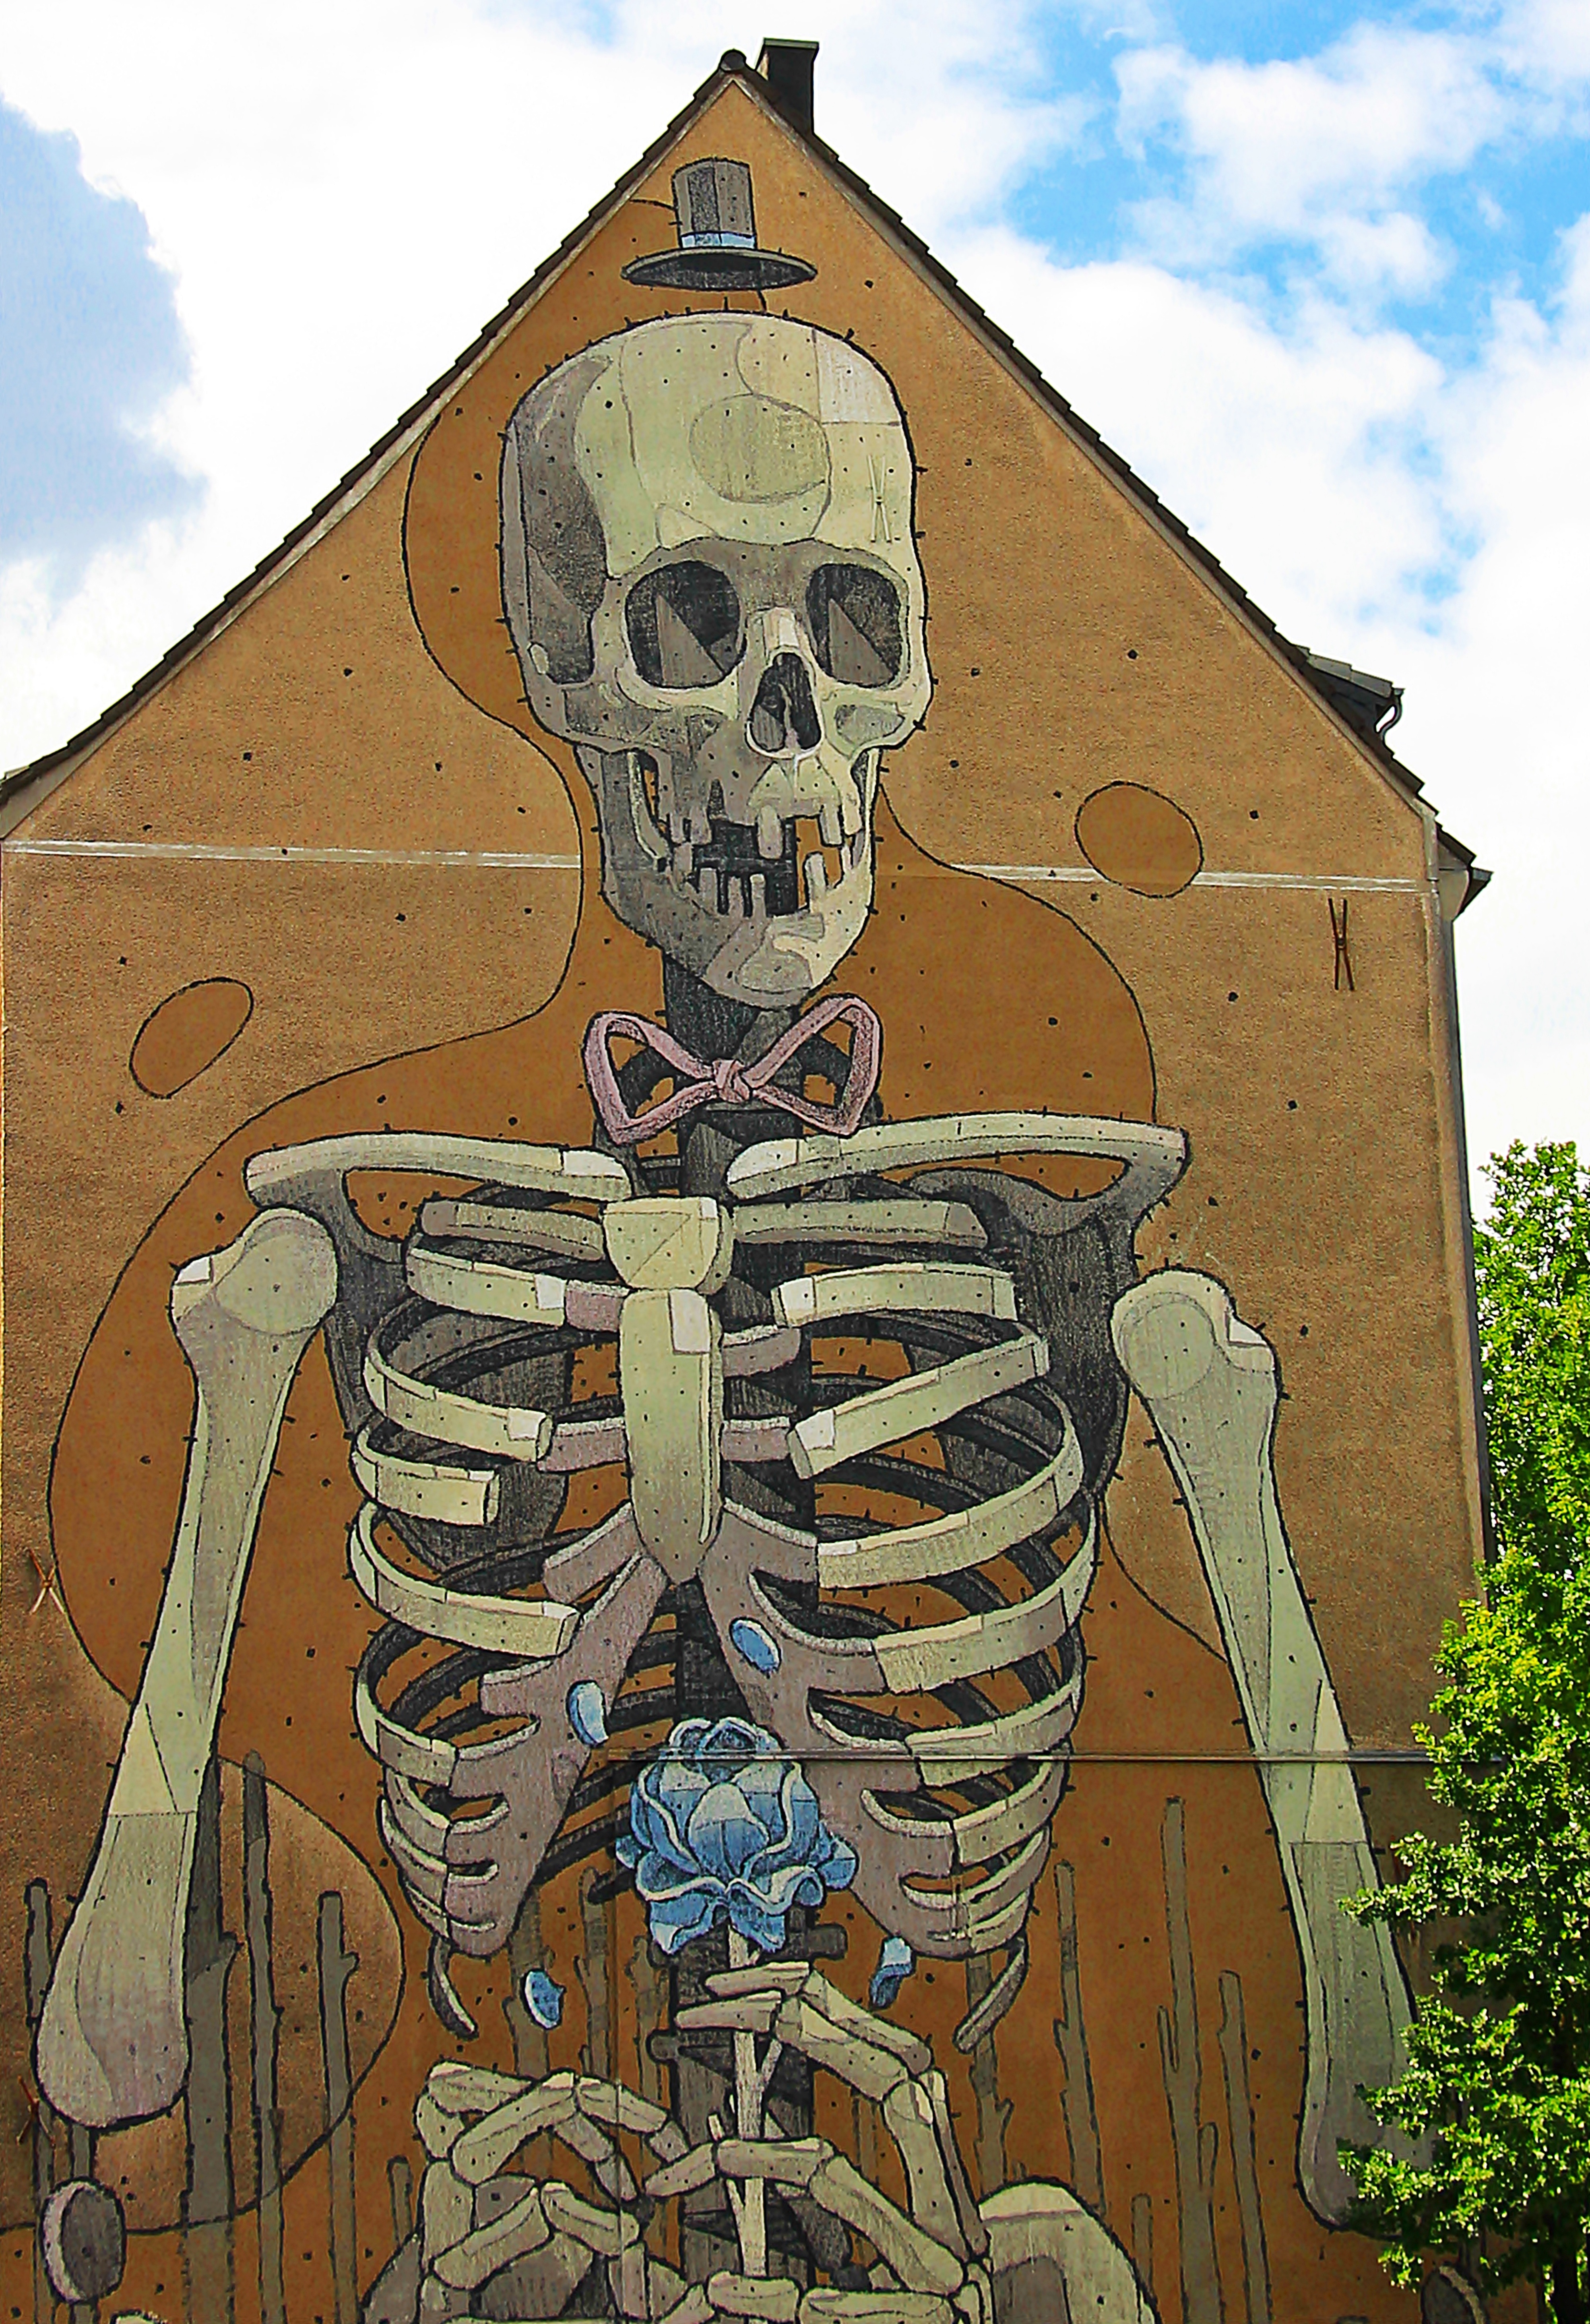
sky, wall, monument, downtown, spray, facade, graffiti, modern, painting, street art, sculpture, art, clouds, illustration, mural, cologne, skeleton, wall painting, sprayer, hauswand, housewife, ancient history, skelet, skeleton with flower